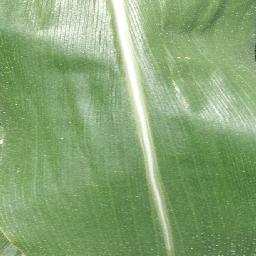
Label: Corn___healthy